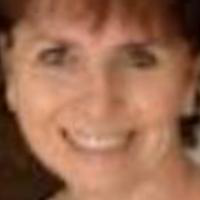
Age group: age 41-55